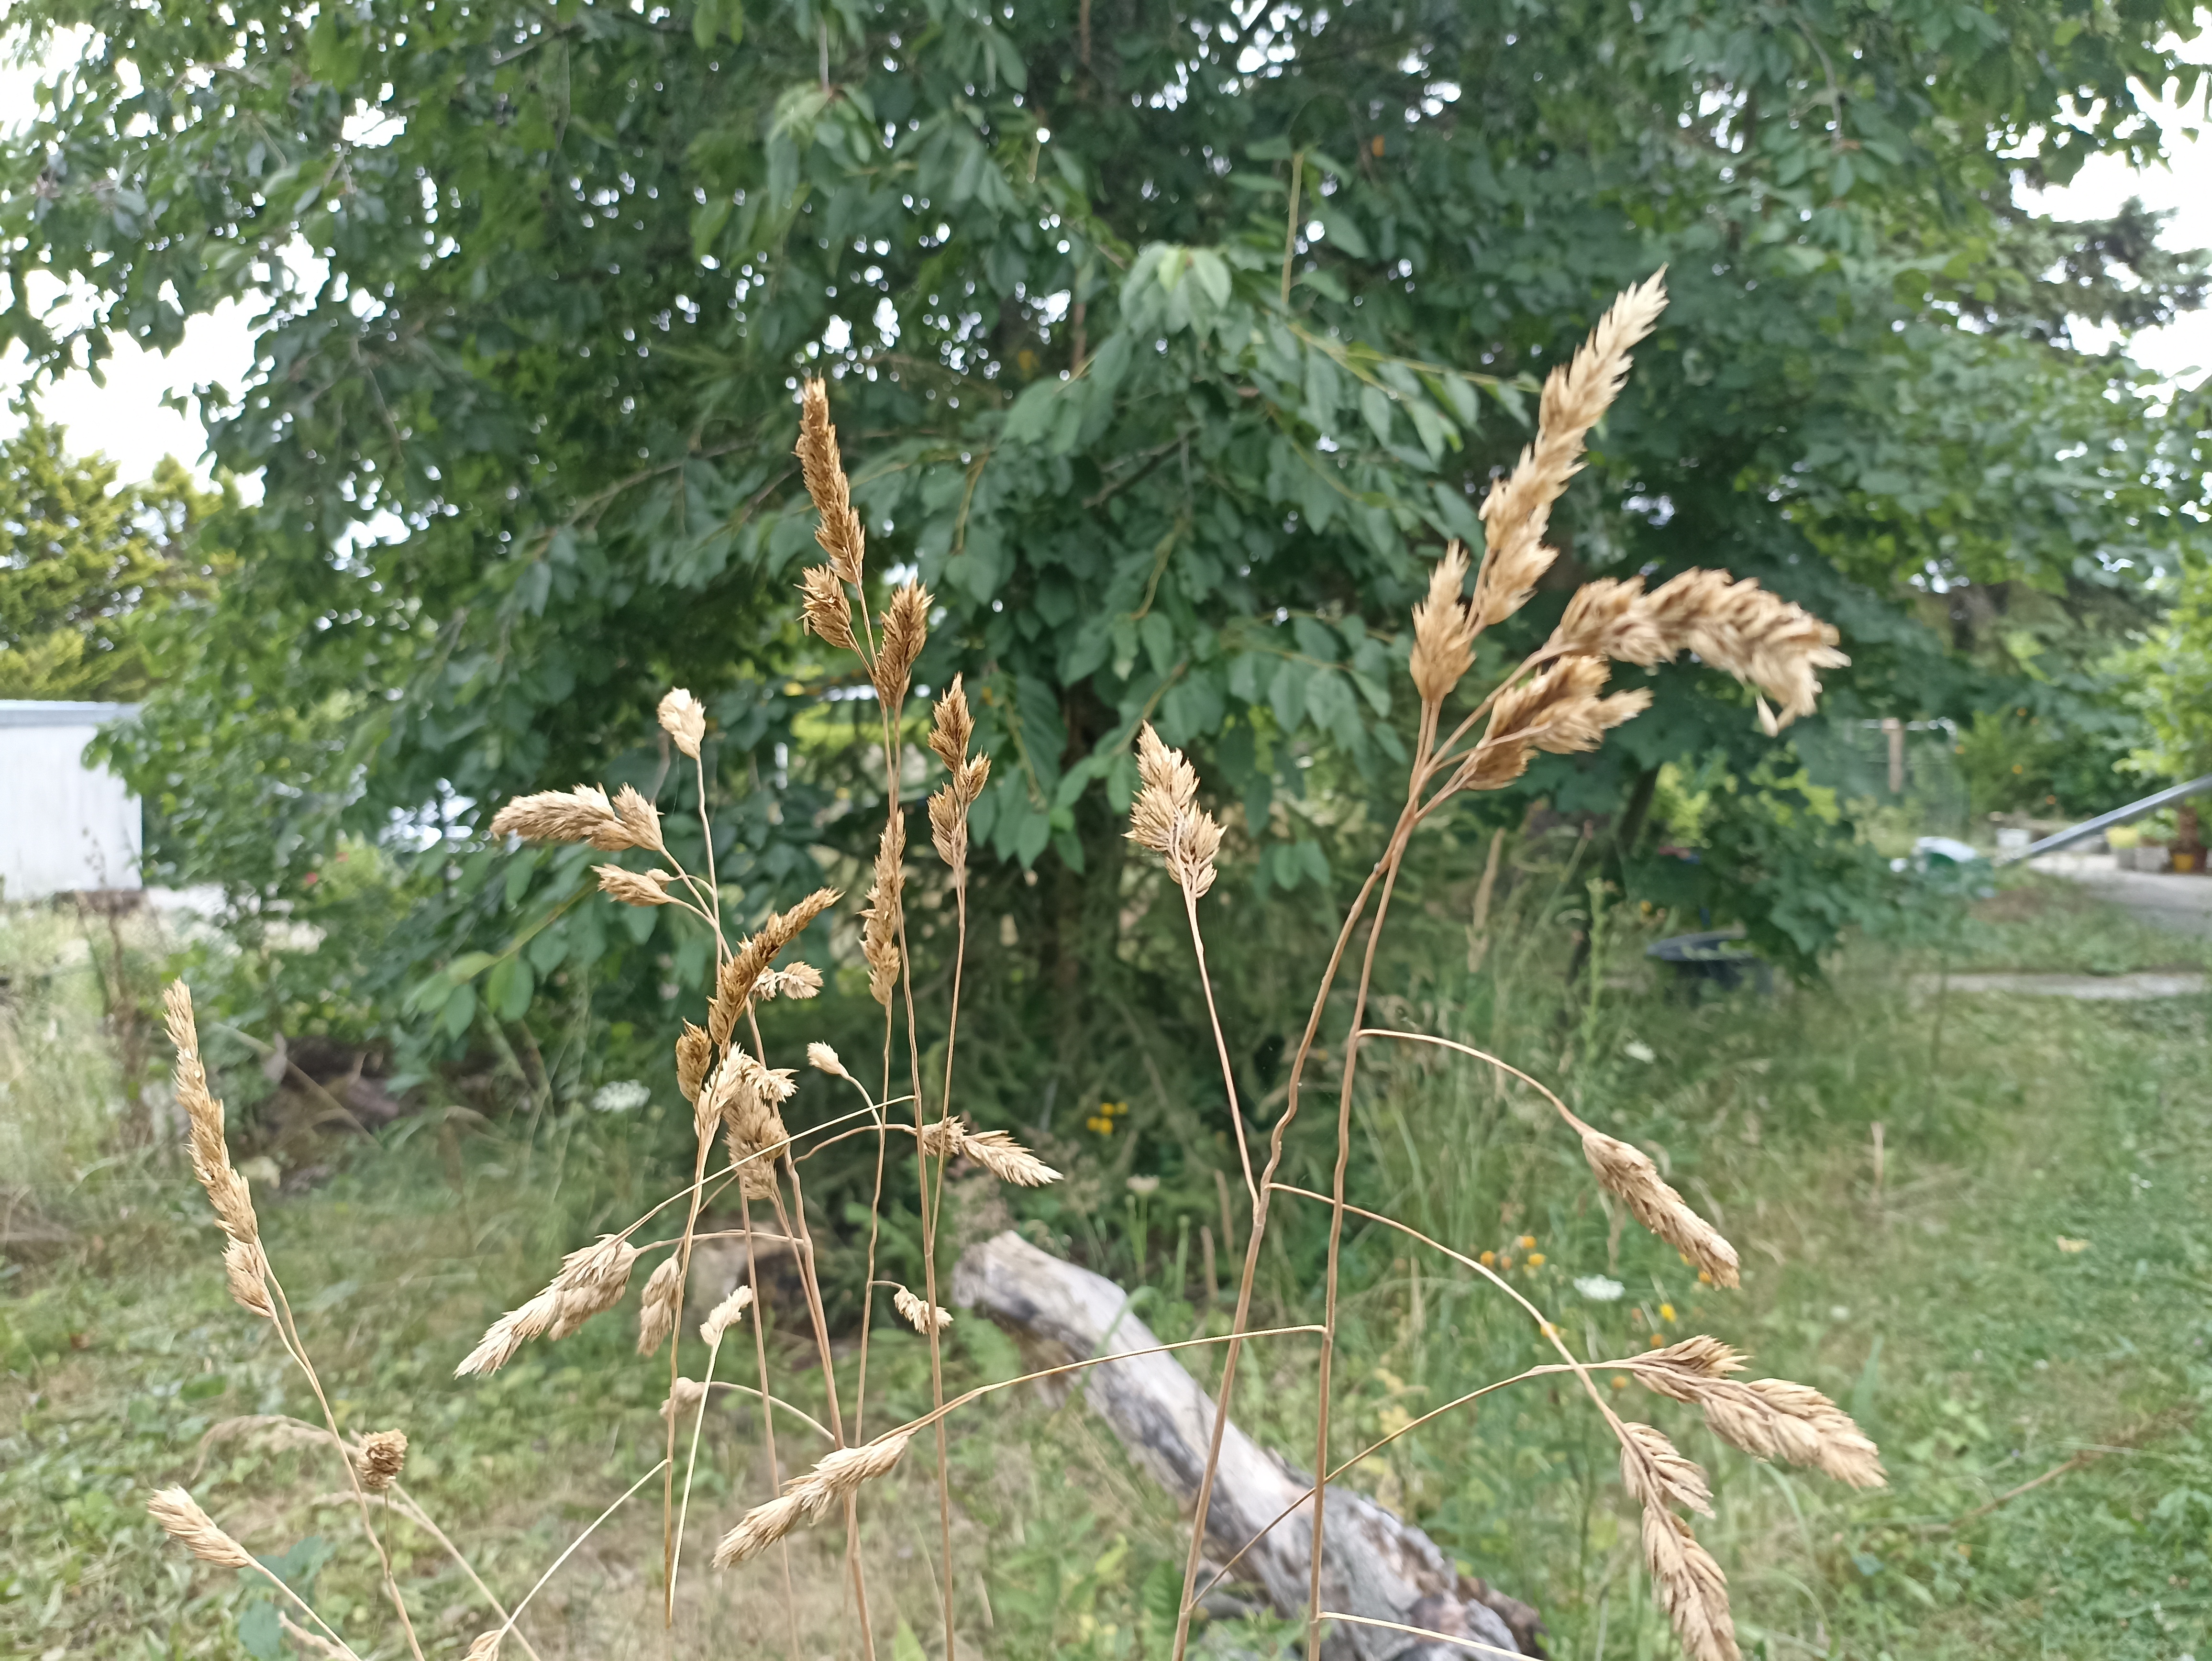
flora, gras, pflanze, Knaulgras, garten, herbst, plant, tree, terrestrial plant, twig, flowering plant, trunk, shrub, wood, subshrub, plant stem, flower, birch family, broomrape